Avdella

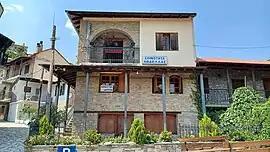
Village hall of Avdella

Avdella is a village and a former municipality in Grevena regional unit, Western Macedonia, Greece. Since the 2011 local government reform, it has been a municipal unit of Grevena. It is a seasonal Aromanian (Vlach) village. Located in the Pindus mountains at 1250–1350 metres altitude, its summer population is about 3000 and in the winter there are only a few residents. The 2021 census recorded 73 inhabitants. It is notable as the birthplace of the Manakis brothers, and appears in the opening sequence of the film Ulysses' Gaze. The community of Avdella covers an area of 43.243 km.